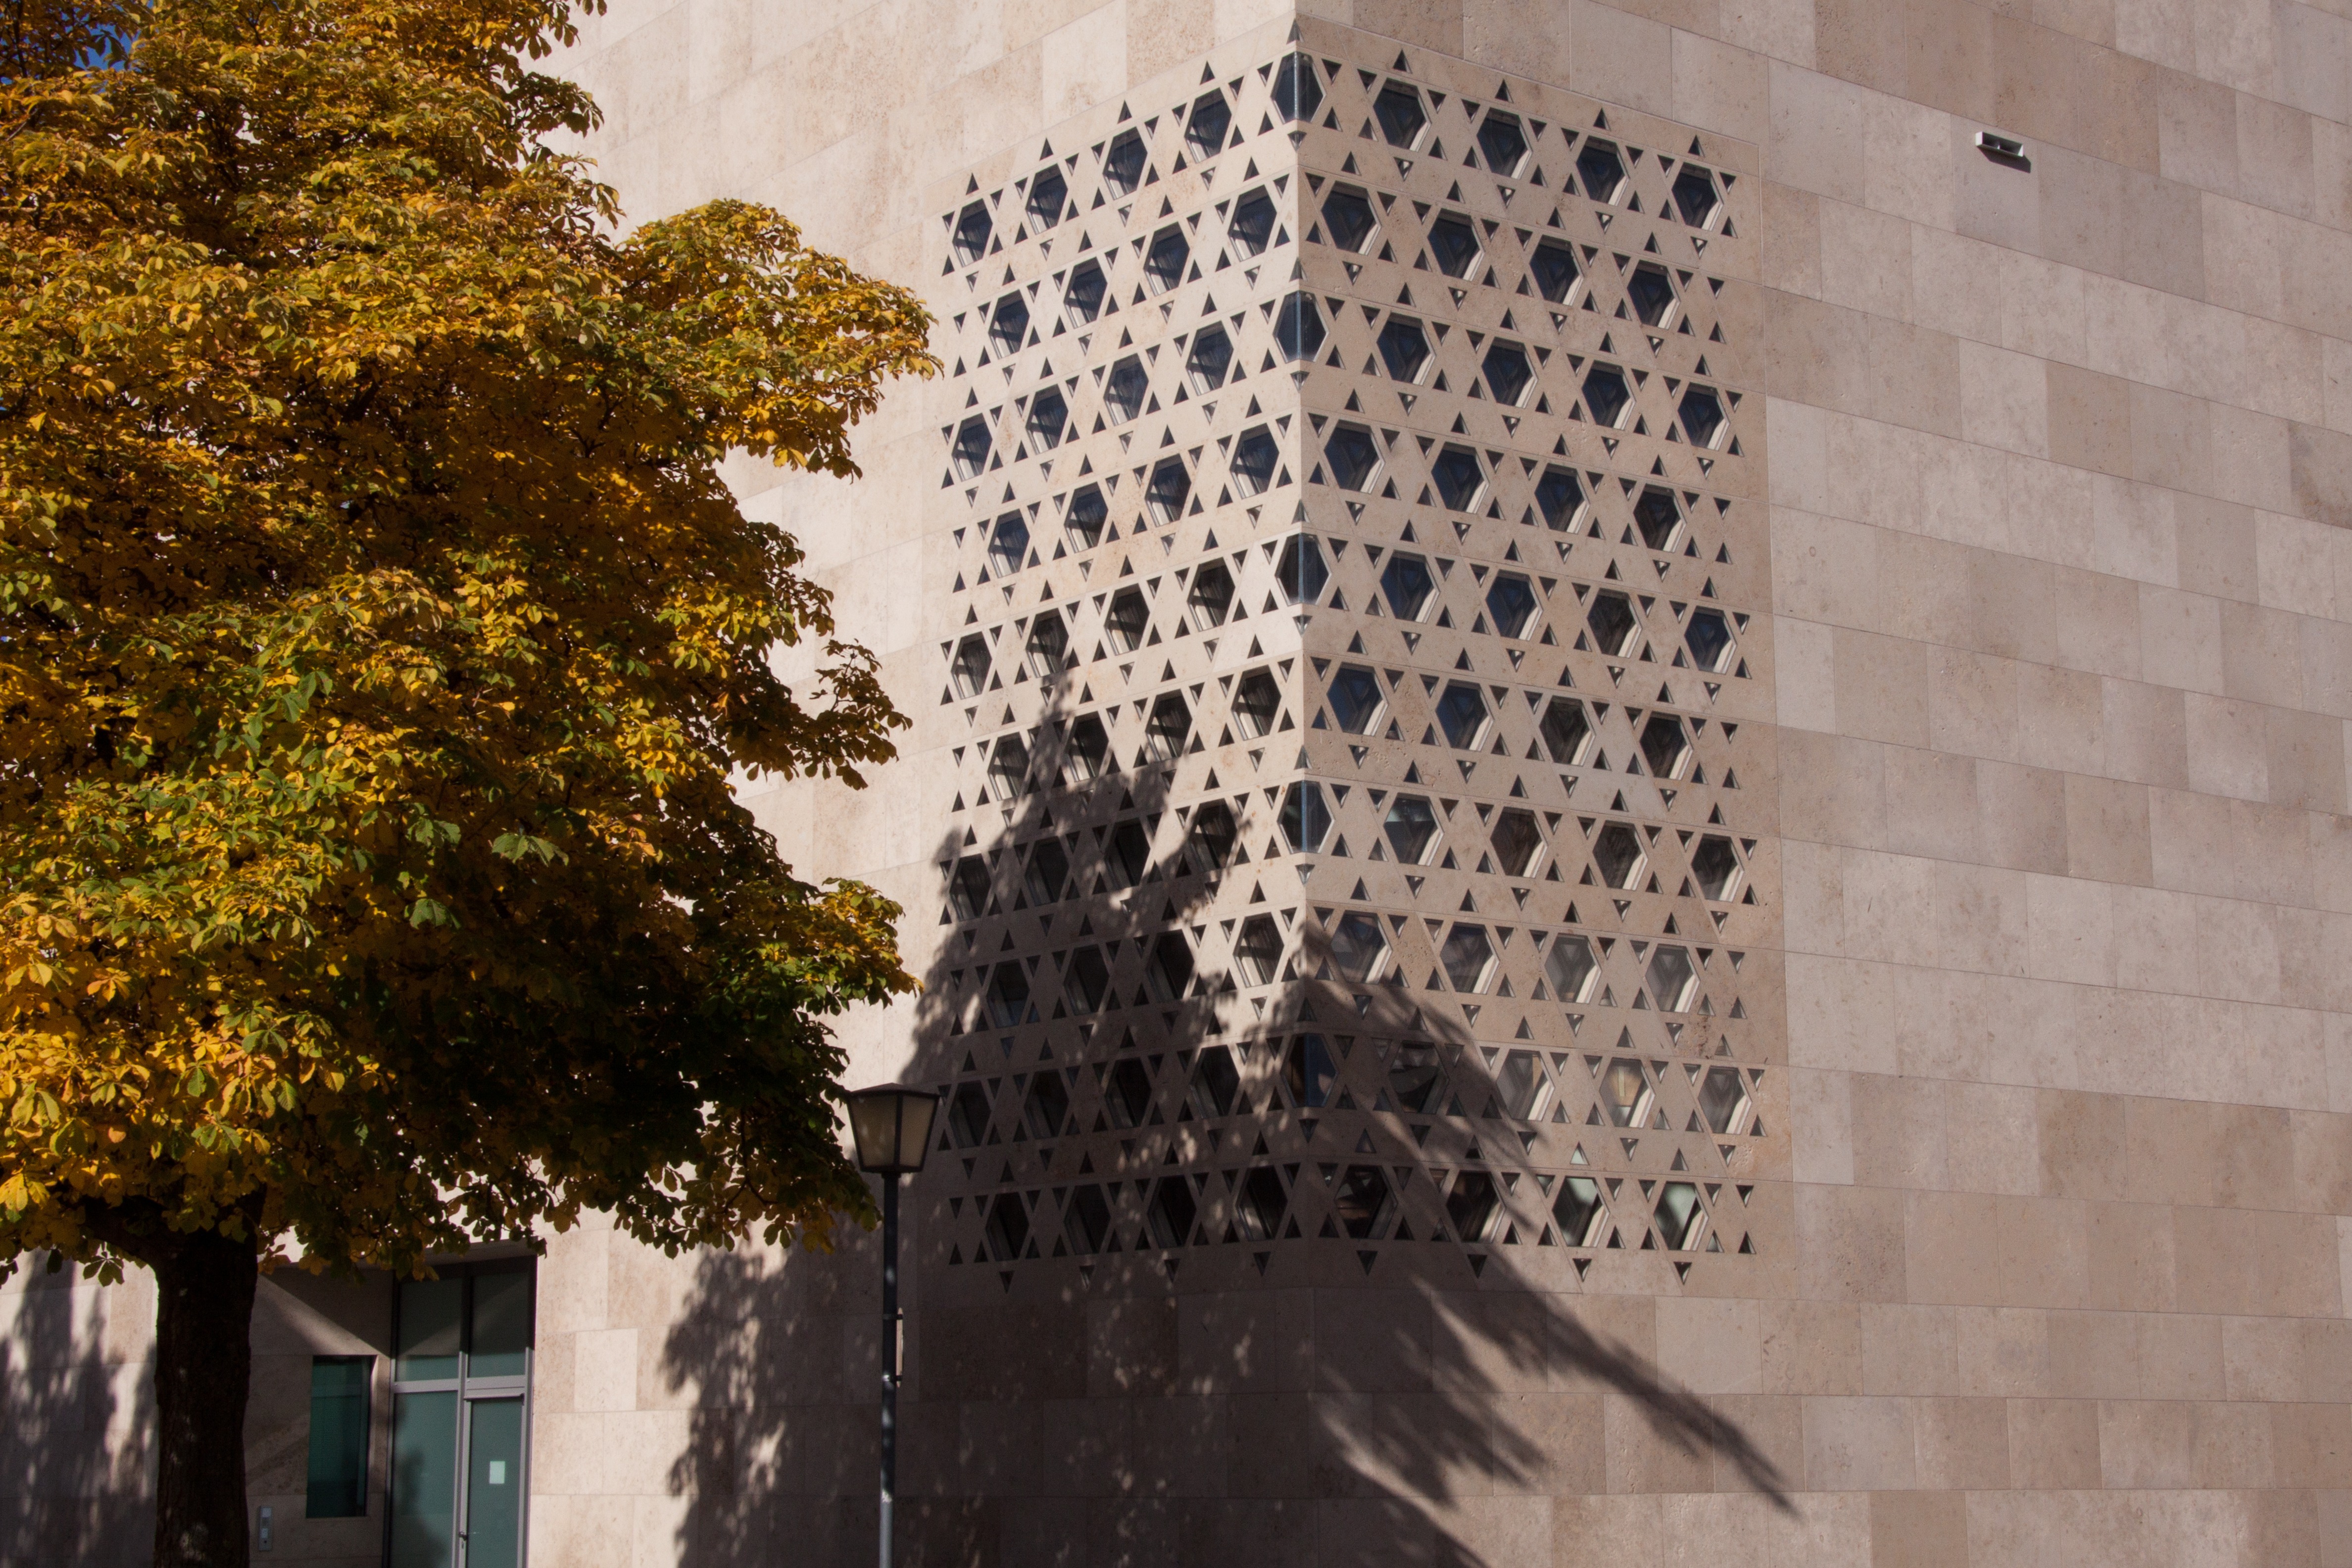
tree, architecture, house, window, glass, building, home, wall, pattern, autumn, shadow, facade, modern, artwork, library, synagogue, kindergarten, ulm, jewish, neighbourhood, judaism, star of david, weinhof, urban area, youth centre, community hall, ulm synagogue, stars of david, jerusalem window, jewish community center, community center